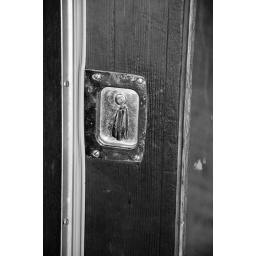
this is a close up of a really old sliding door at a house in Morro Bay